Kherson watermelon

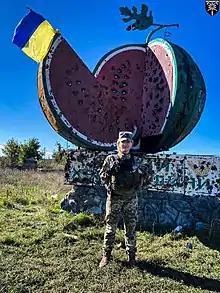
A soldier from the 128th Zakarpattia Mountain Assault Brigade in front of the watermelon monument near Osokorivka in October 2022

The watermelon is a symbol of the region of Kherson Oblast, Ukraine. More than 50% of the watermelons in Ukraine are produced in Kherson Oblast and are shipped upriver to Kyiv.